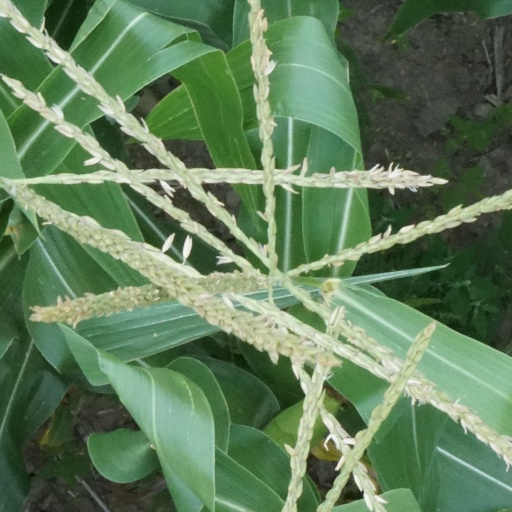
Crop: maize; corn